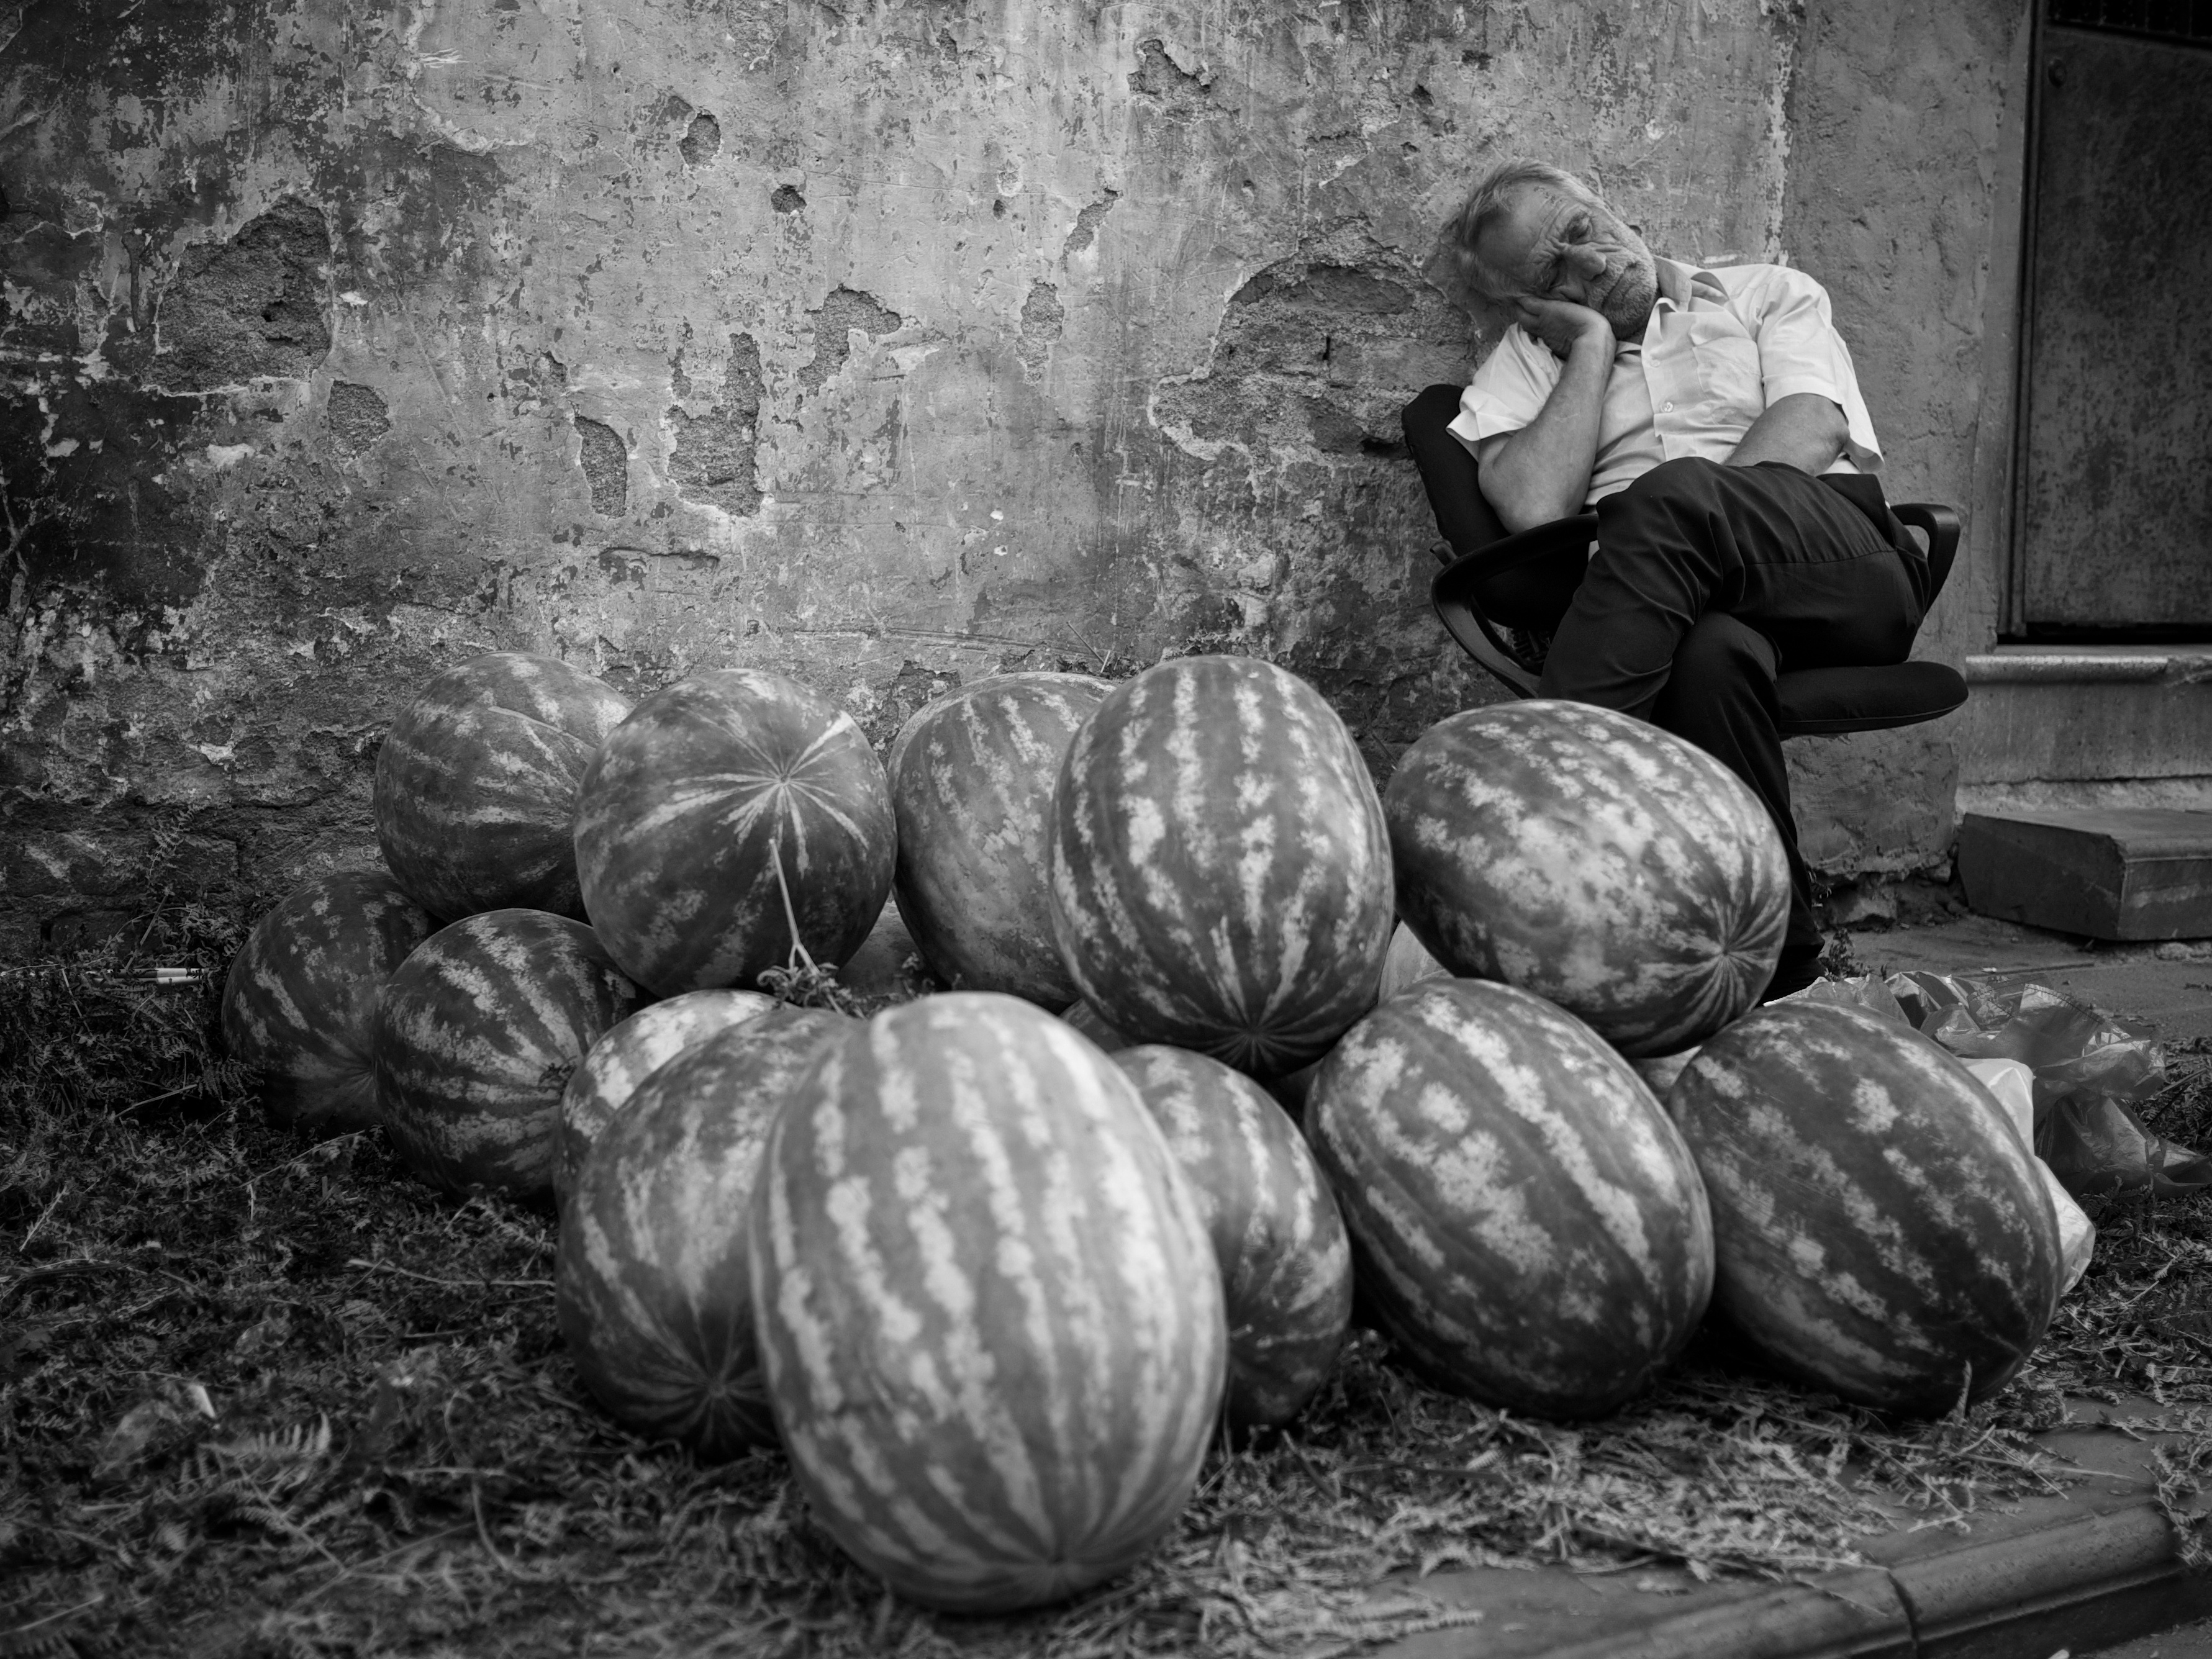
black and white, plant, white, street, photography, ebook, food, produce, training, black, monochrome, streetphotography, flickr, thomas, video, olympus, omd, carving, fuji, leica, monochrom, leuthard, hcb, thomasleuthard, flowering plant, still life photography, monochrome photography, land plant